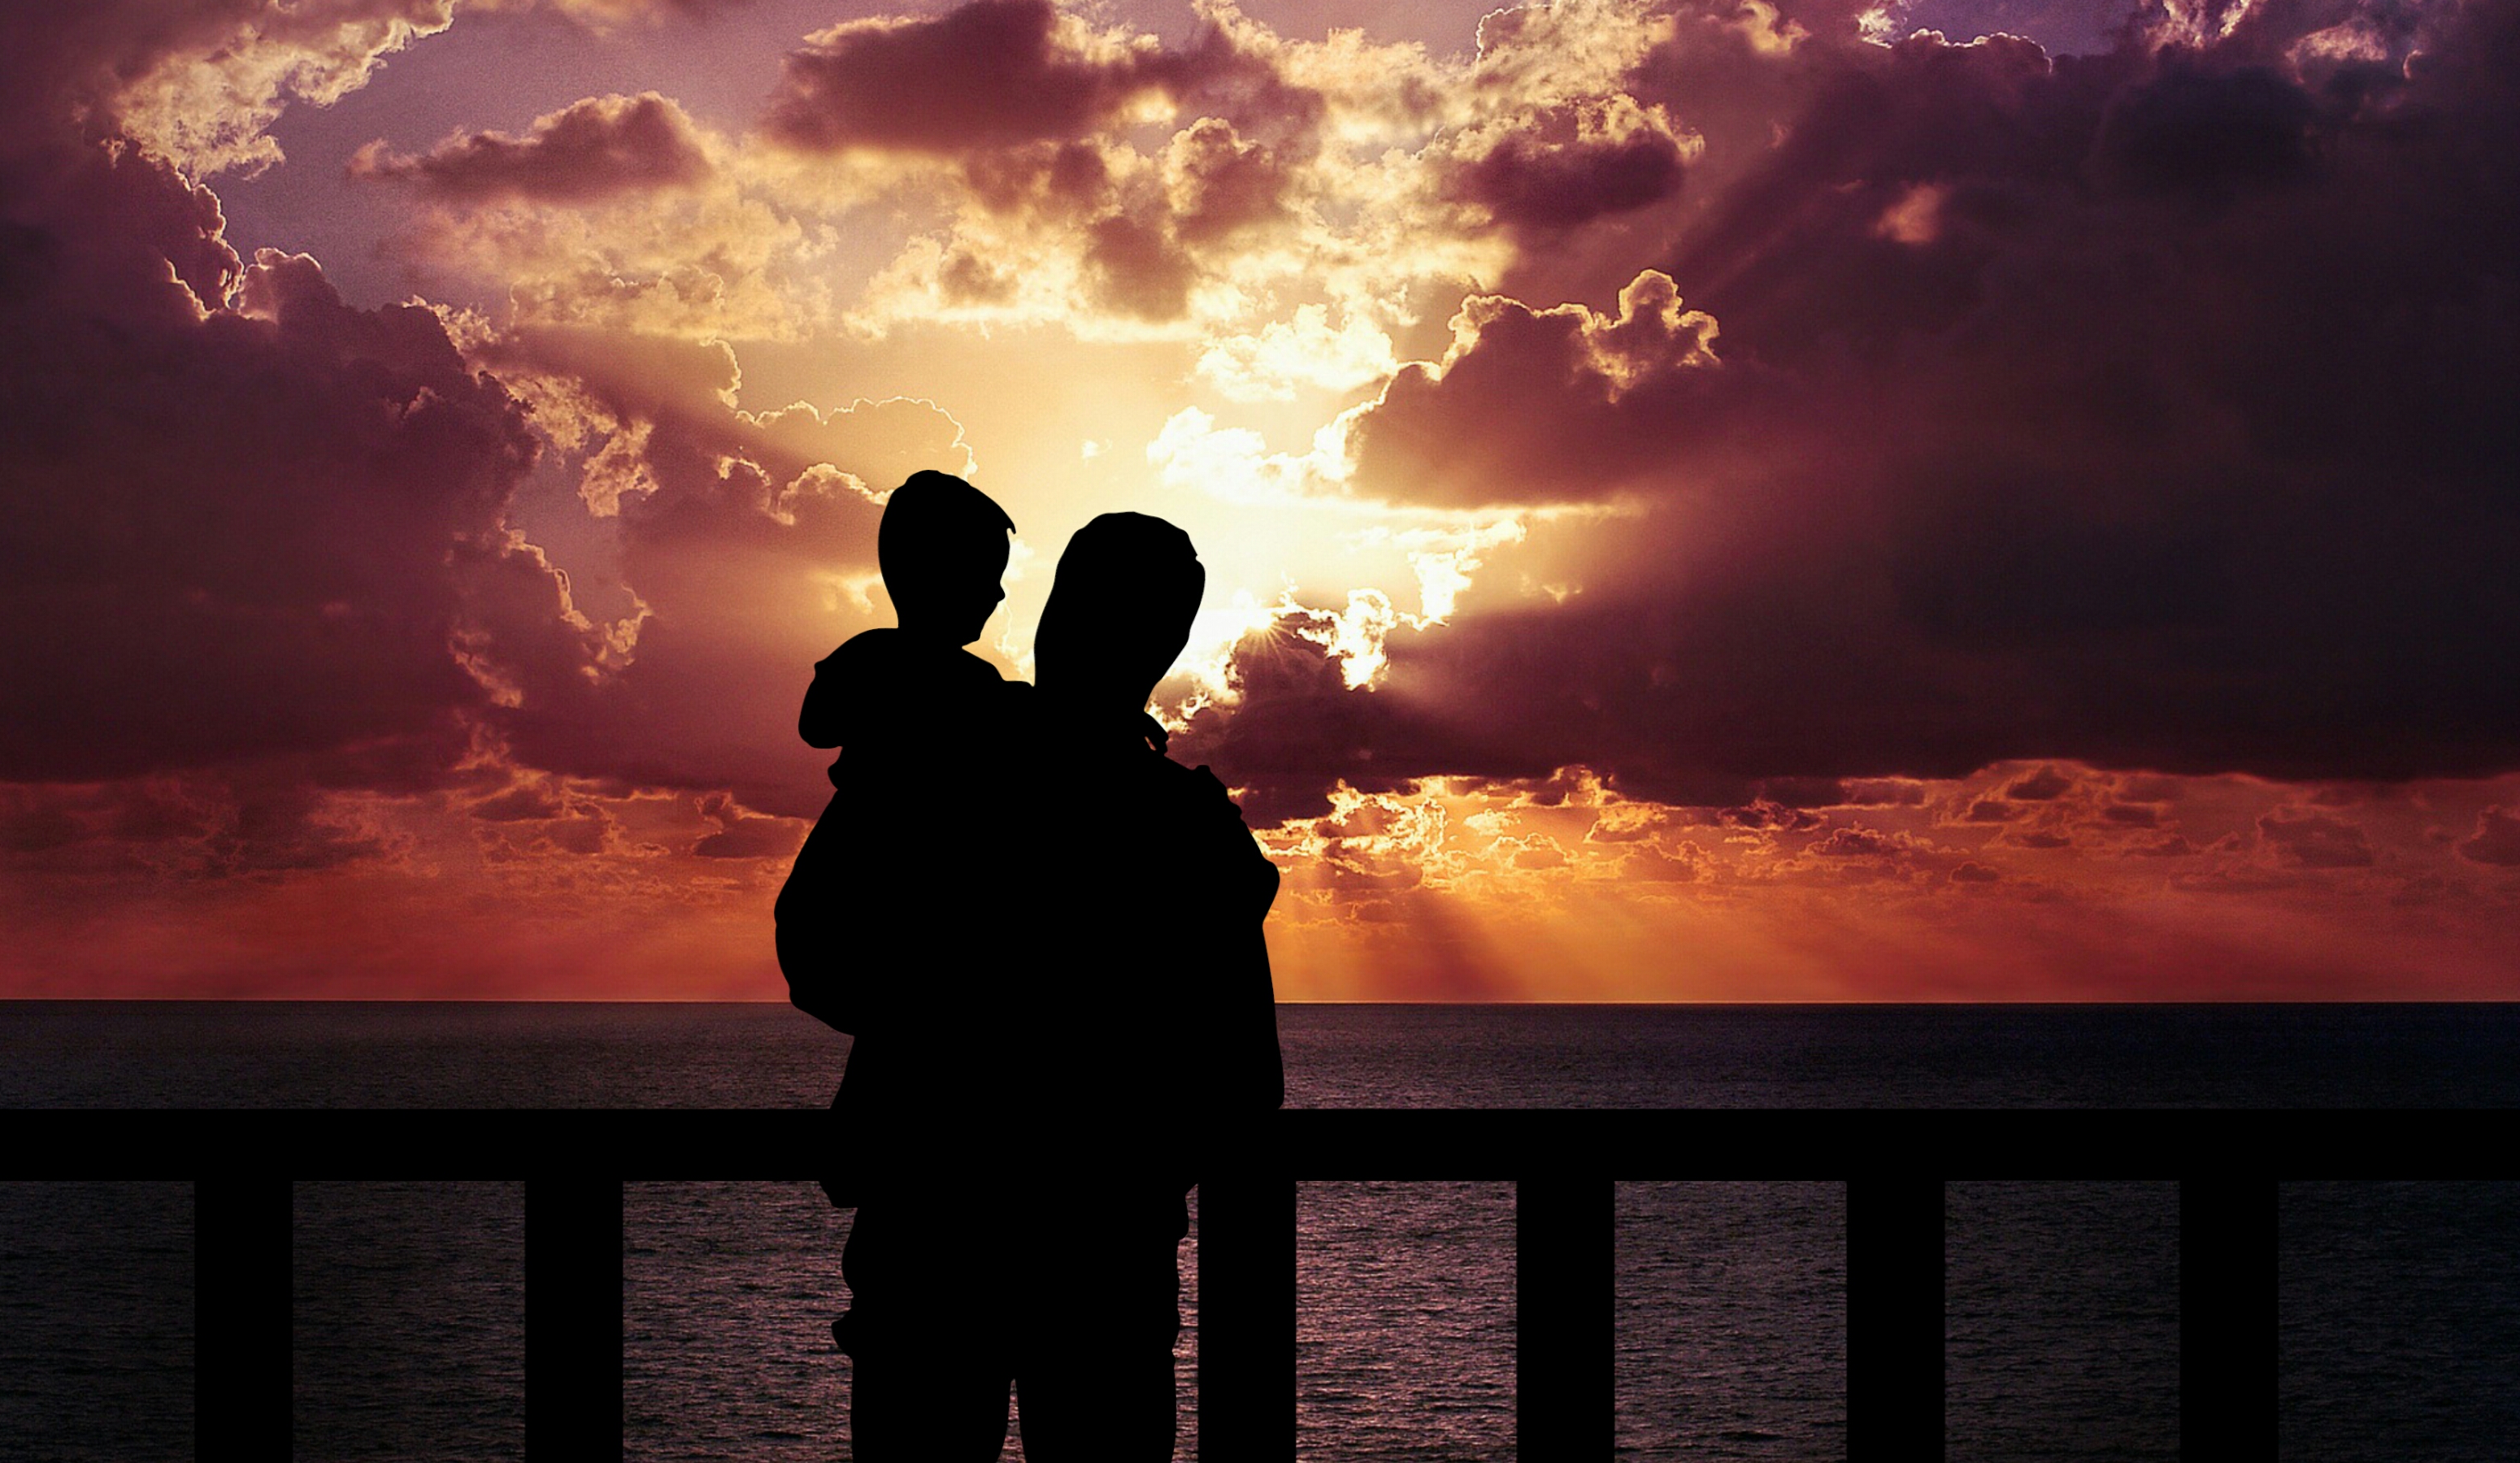
beach, childhood, smile, happy, portrait, kid, together, sea, nature, digital, art, landscape, sky, cloud, sunrise, sunset, silhouette, sun, romance, evening, horizon, morning, atmosphere, sunlight, love, afterglow, backlighting, dawn, dusk, meteorological phenomenon, computer wallpaper, heat, stock photography